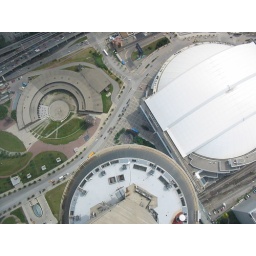
Worlds Highest Observation Deck. Thats the Blue Jays Field underneath the white movable roof on the right.